Demographics of Guatemala

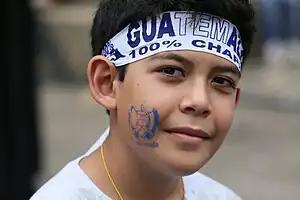
Guatemalan child in Guatemala City celebrating Independence Day.

In 2002 Census, The Amerindian populations in Guatemala include the K'iche' 9.1%, Kaqchikel 8.4%, Mam 7.9% and Q'eqchi 6.3%. 8.6% belongs to other Maya groups, 0.4% belong to non-Maya Indigenous peoples. The whole Indigenous community in Guatemala is about 40.5% of the population.